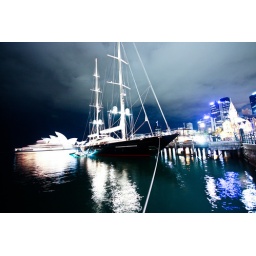
Sail boat with opera house in backgroung in Sydney